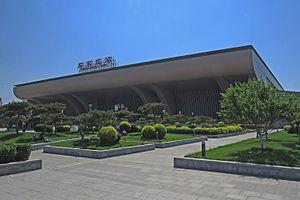
La gare de Shijiazhuang est une gare ferroviaire chinoise situé à Shijiazhuang, dans la province du Hebei. Elle a ouvert en 1903.